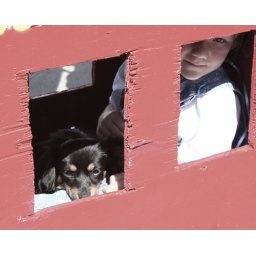
This little girl rode with here puppy in the small caboose of a train in the parade.